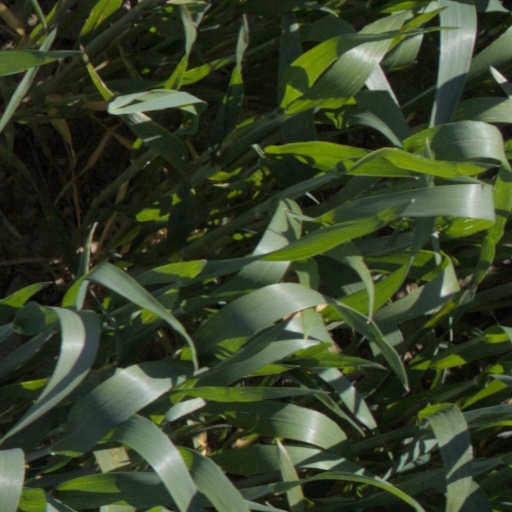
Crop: wheat